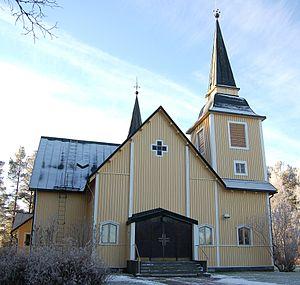
Cet article recense les églises évangéliques-luthériennes de Finlande.
Jarl Eklund est un architecte finlandais.